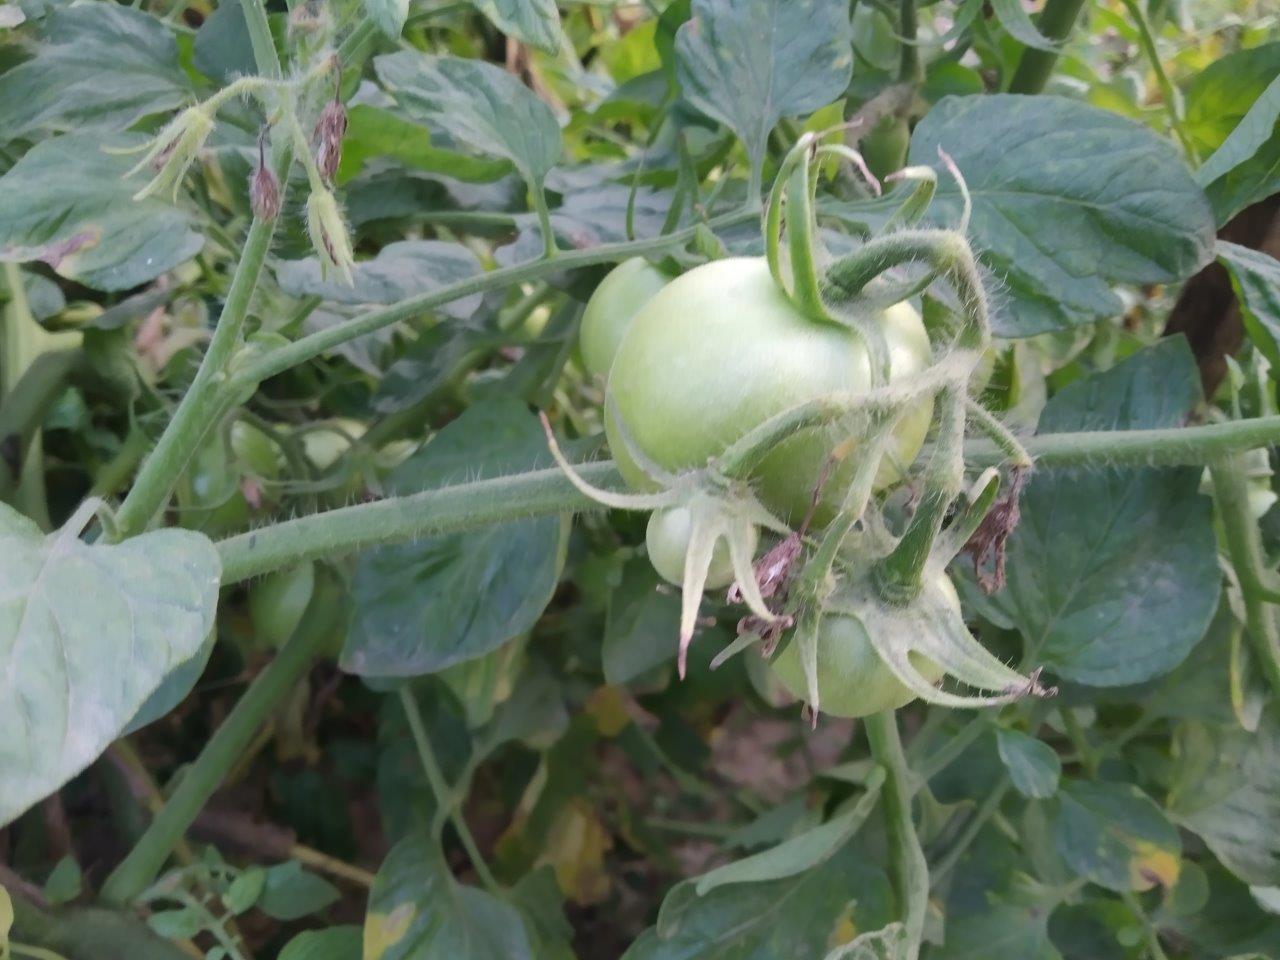
Maturity: Immature